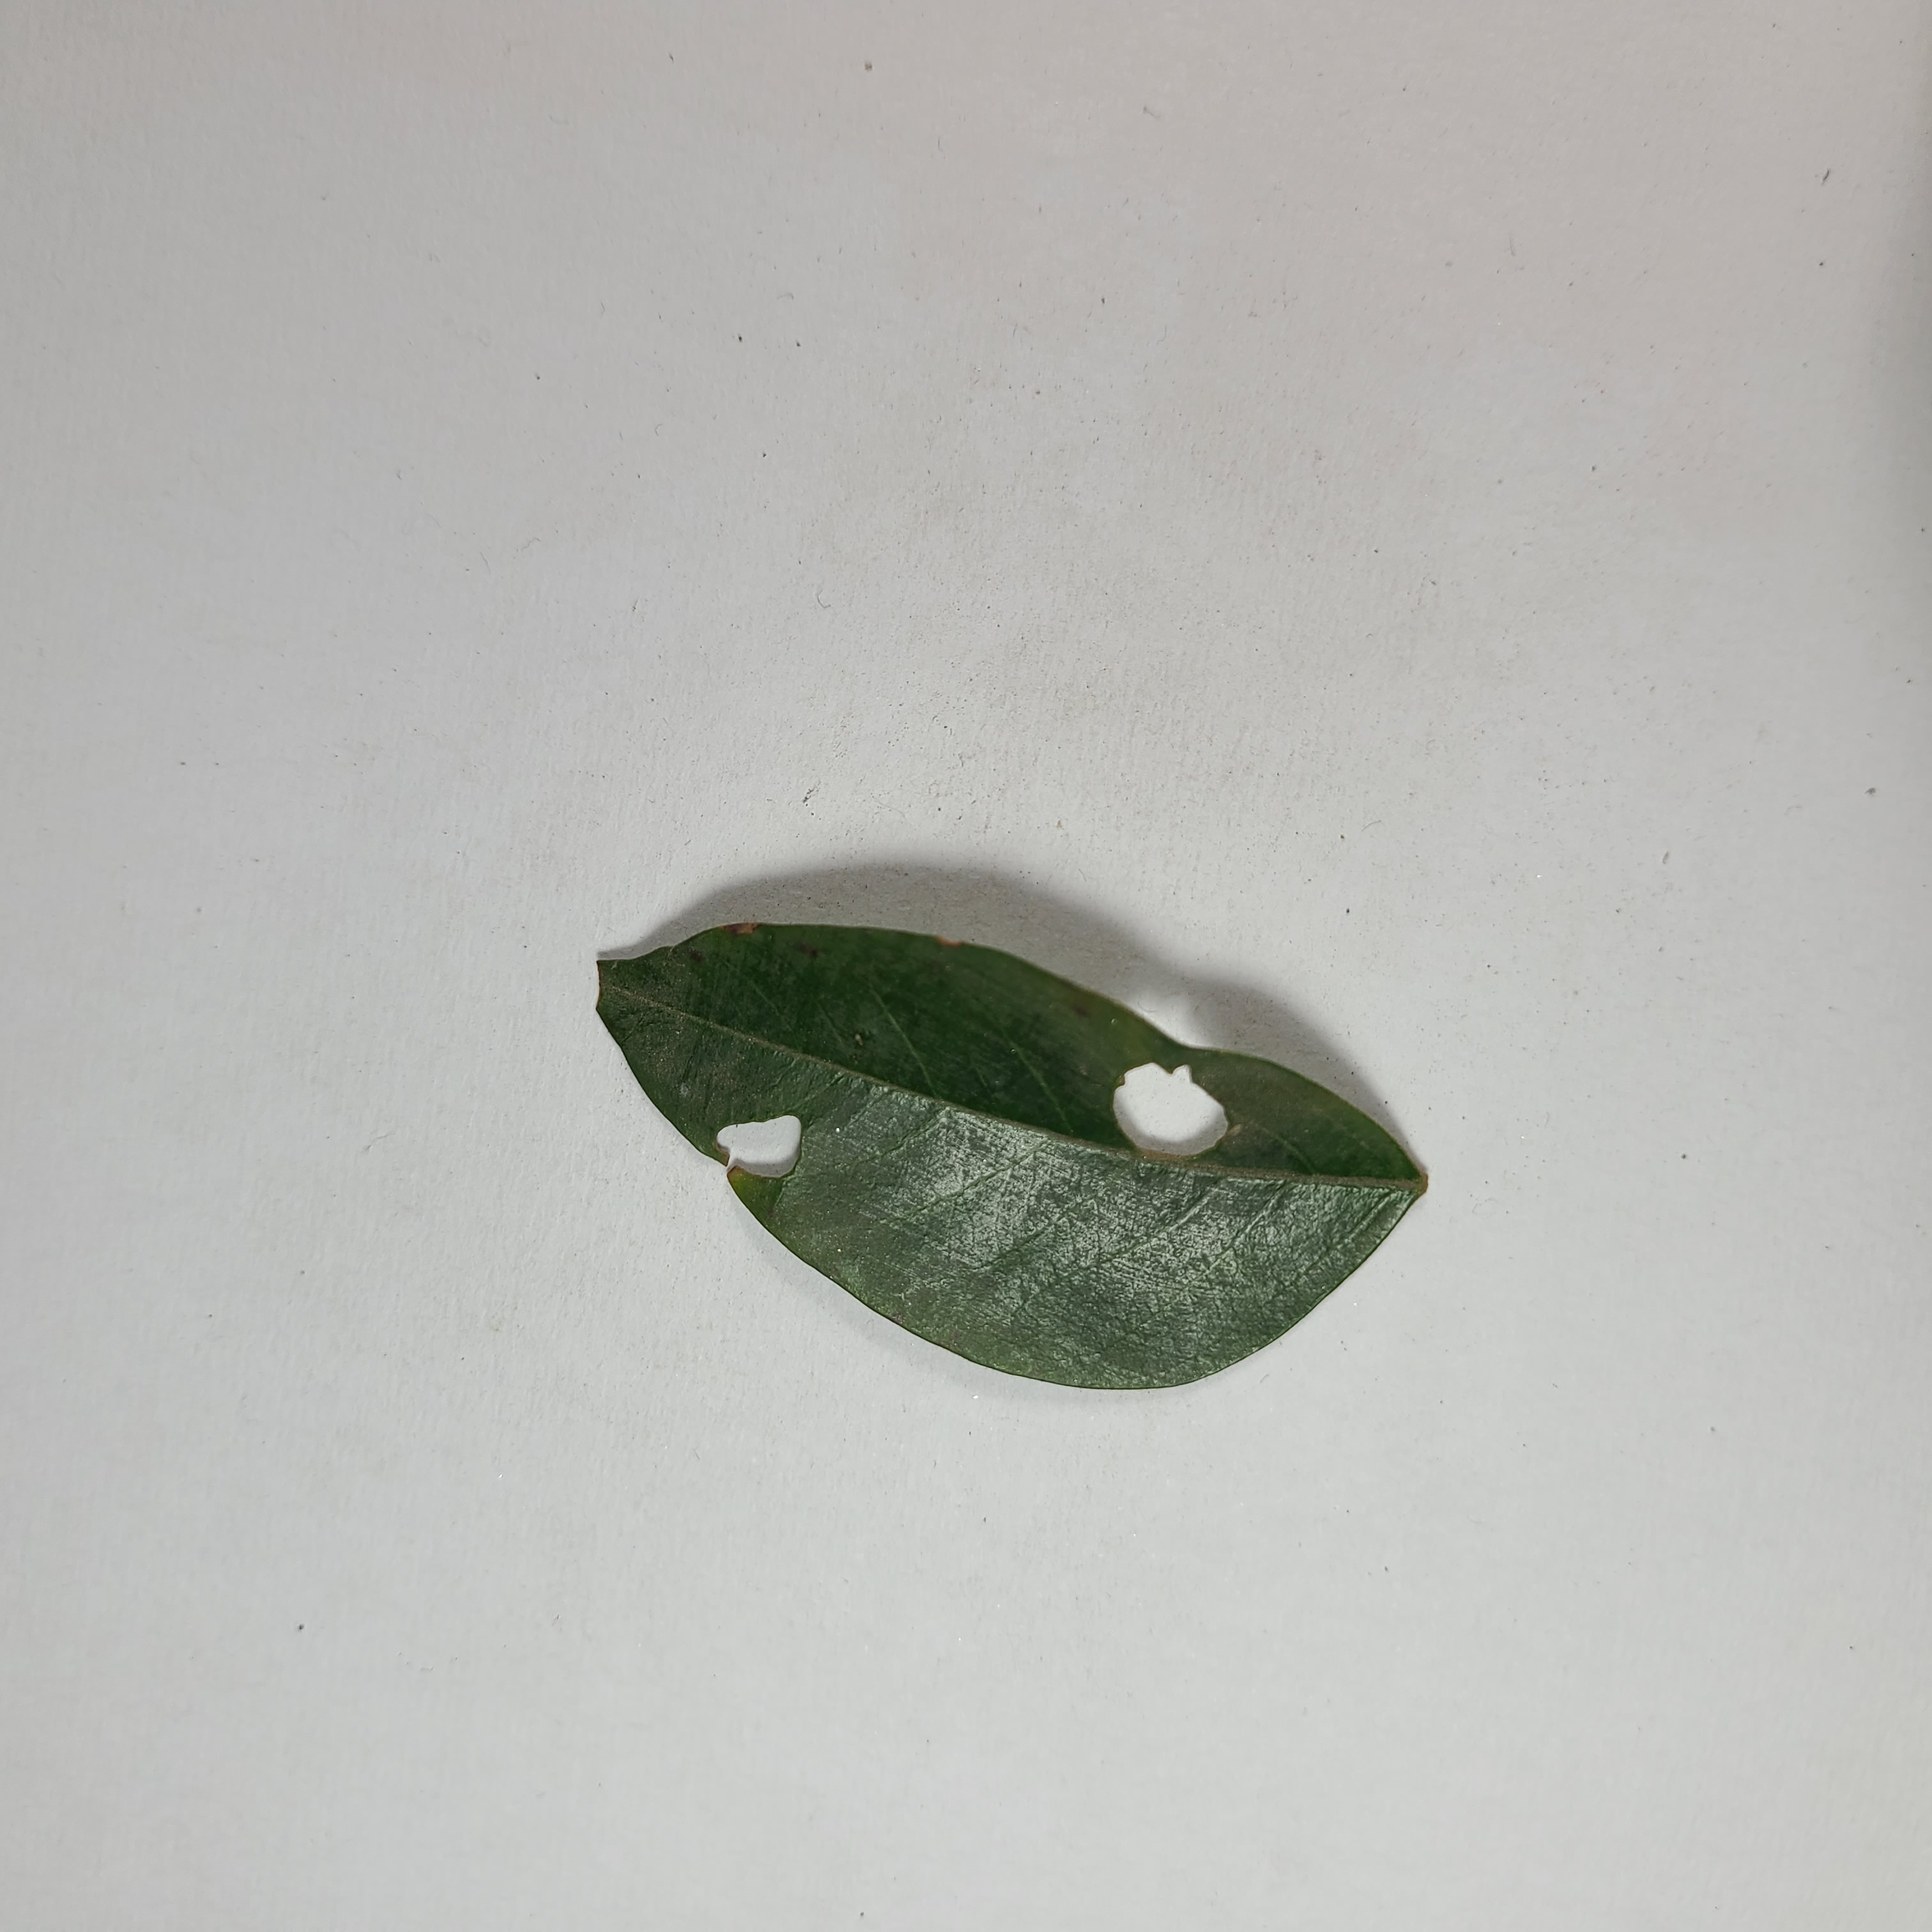
Label: Insect Hole leaves